Saint-Léger-en-Bray

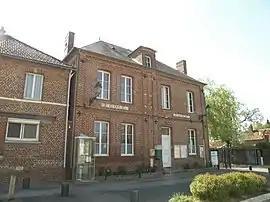
The town hall in Saint-Léger-en-Bray

Saint-Léger-en-Bray (literally "Saint-Léger in Bray") is a commune in the Oise department in northern France.